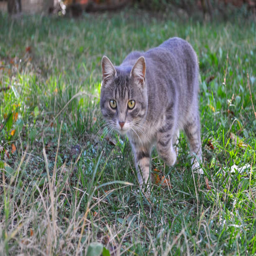
domestic cat sneak up in the grass and looks for food